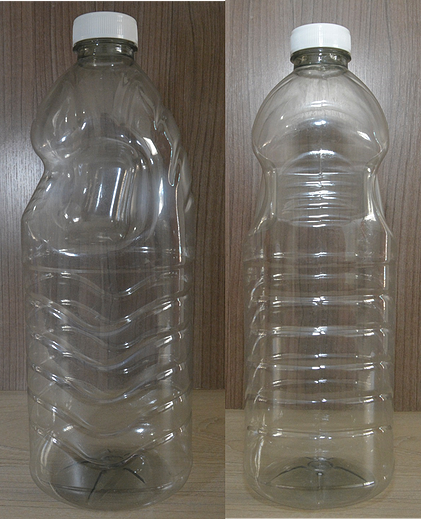
Waste category: plastic